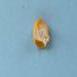
Maize quality: Bad